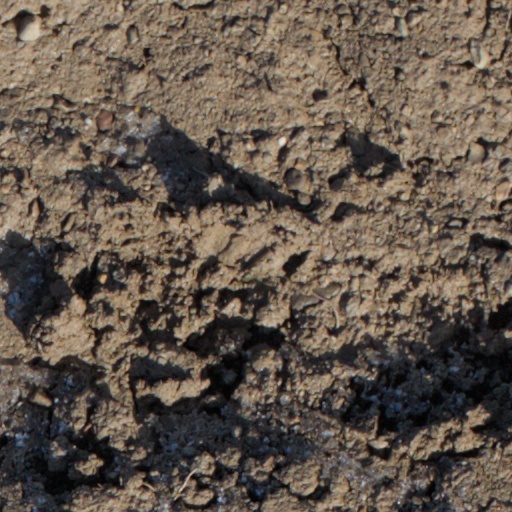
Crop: wheat